Huarón mine

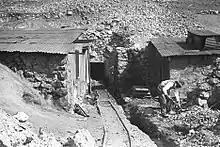
Entrance to the Huarón mine in 1913

The Huarón mine is a large polymetallic (Zn-Pb-Ag-Cu) mine located in the center of Peru in the Pasco Region. Huarón represents one of the largest silver reserves in Peru and in the world, having in 2013 estimated reserves of 61.3 million oz of silver.